Wolfson Centre for Magnetics

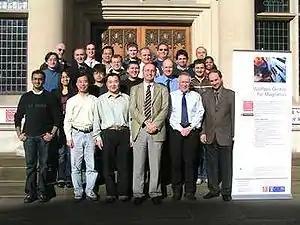
Members of Wolfson Centre for Magnetics in front of School of Engineering (Cardiff University)

Wolfson Centre for Magnetics (WCM) is a research and knowledge centre operating within School of Engineering at Cardiff University.